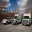
Label: ambulance